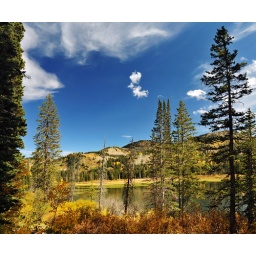
pines by silver lake oct aft